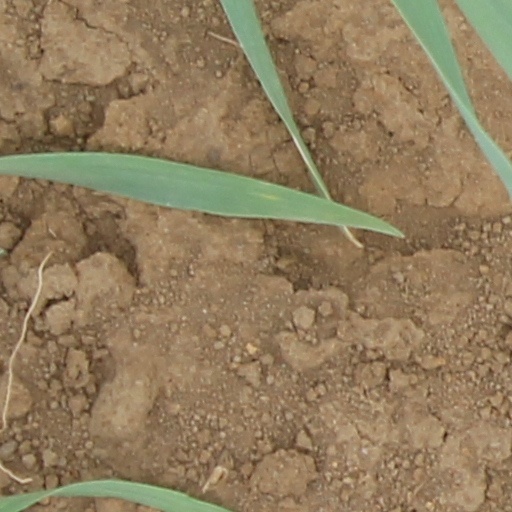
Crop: wheat